No. 213 Squadron RAF

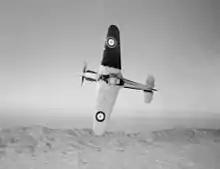

The squadron was reformed on 8 March 1937 flying Gloster Gauntlet IIs, converting to Hawker Hurricanes in January 1939 and flew throughout the war. It participated as part of the British Expeditionary Force; then at Dunkirk; the Battle of Britain and finally in the Middle East as part of the Desert Air Force. It also flew Supermarine Spitfires and North American Mustangs.